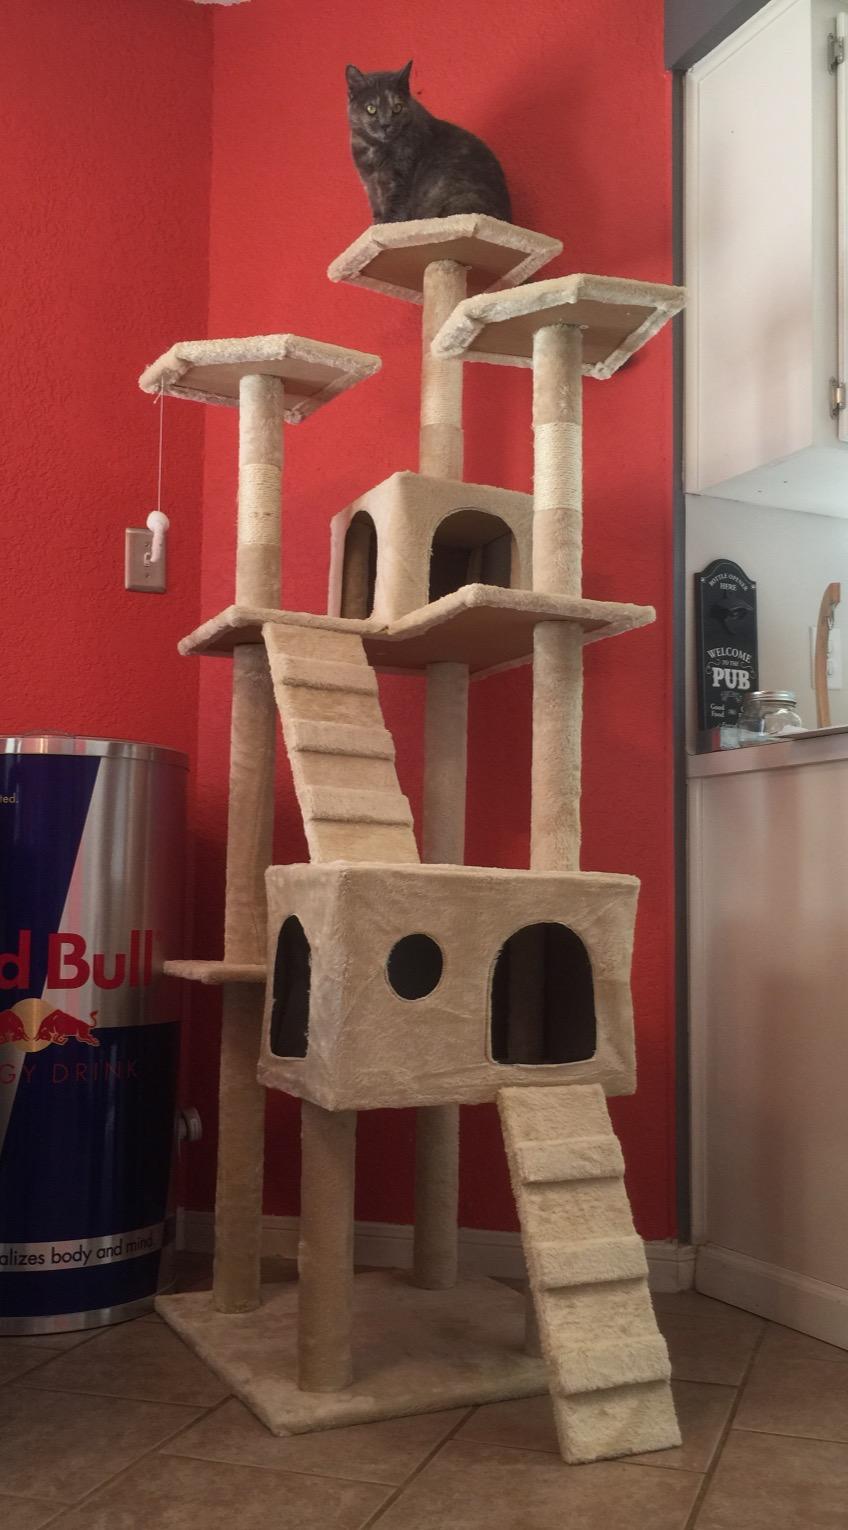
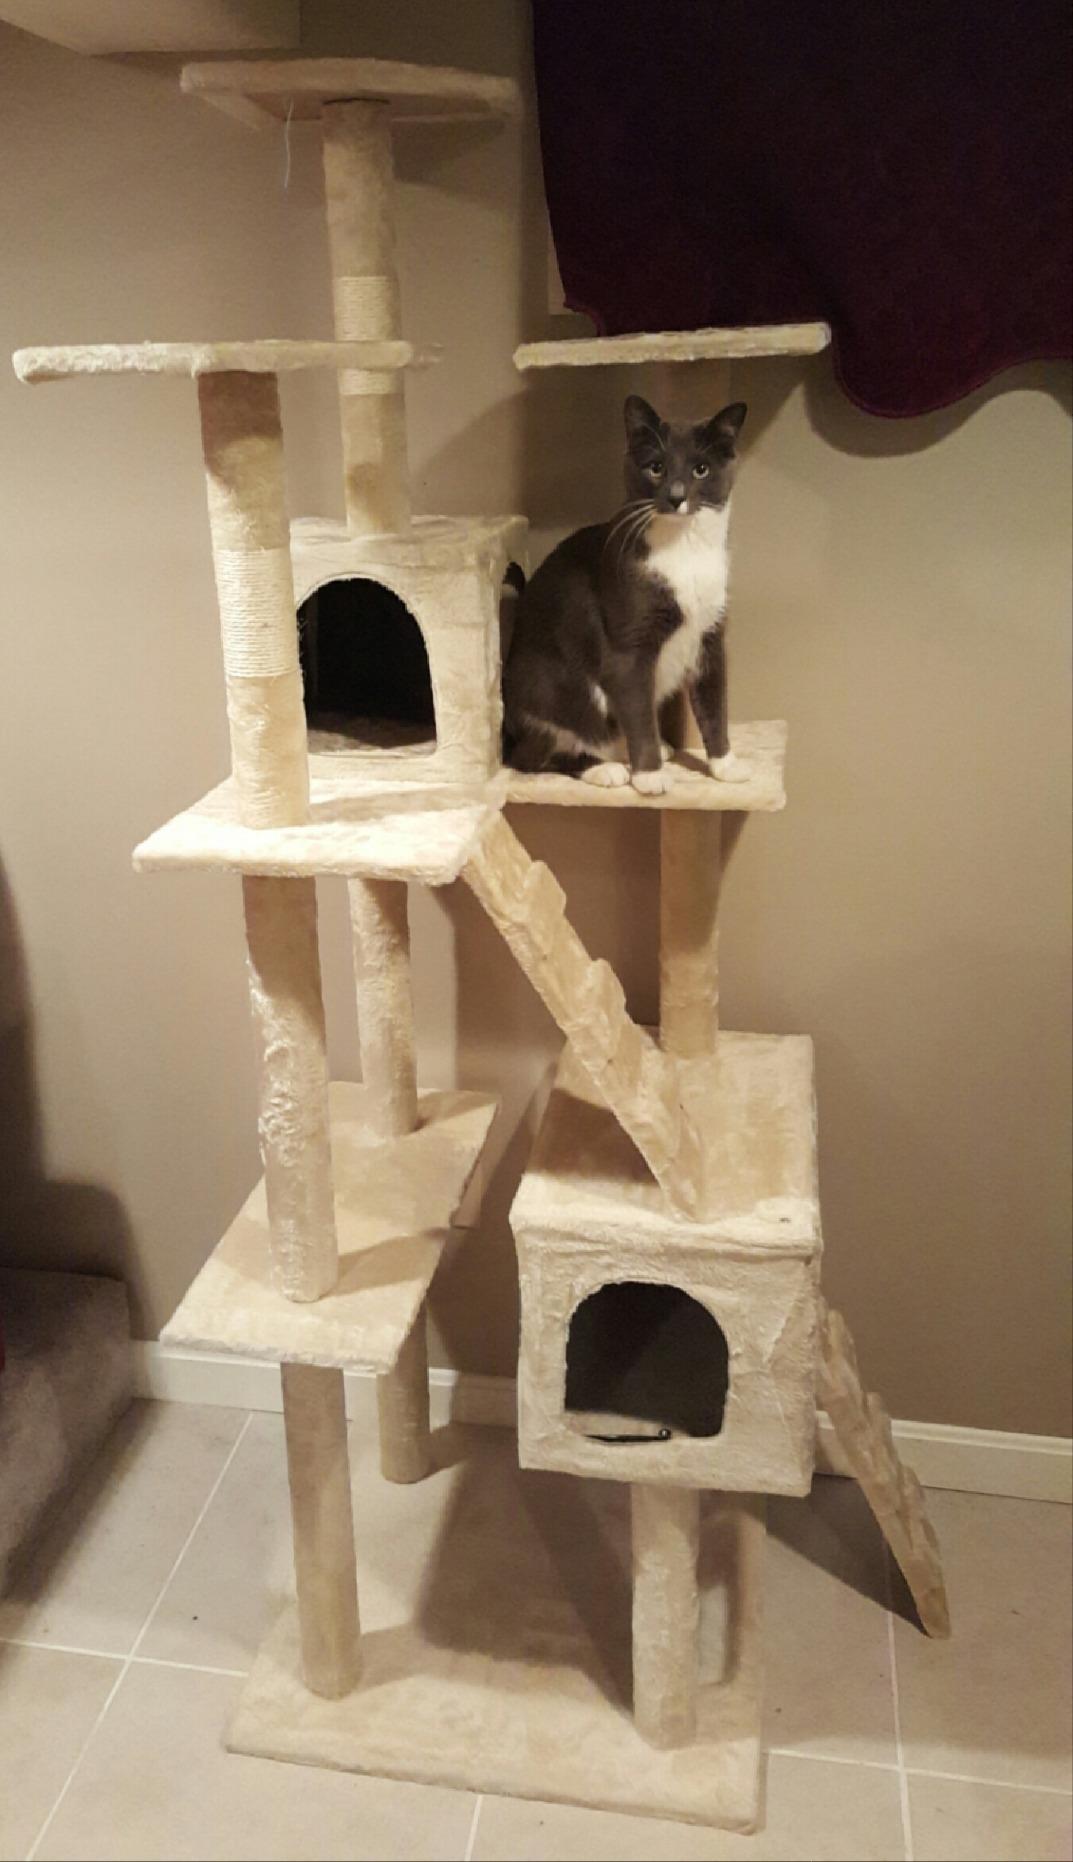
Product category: items_cat tree
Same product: yes